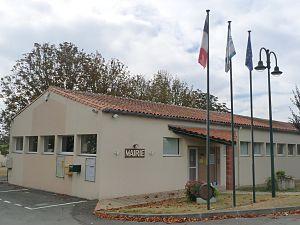
Mairie d'Avy, Charente-Maritime, France
Avy est une commune du Centre-Ouest de la France, située dans le département de la Charente-Maritime en région Nouvelle-Aquitaine.